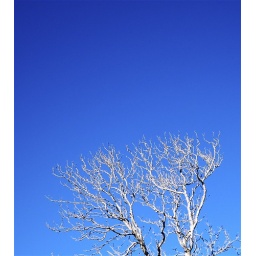
A spontaneous shot of a bright (strong) blue sky in February at the WO Lester Ranch in the Texas Hill Country.